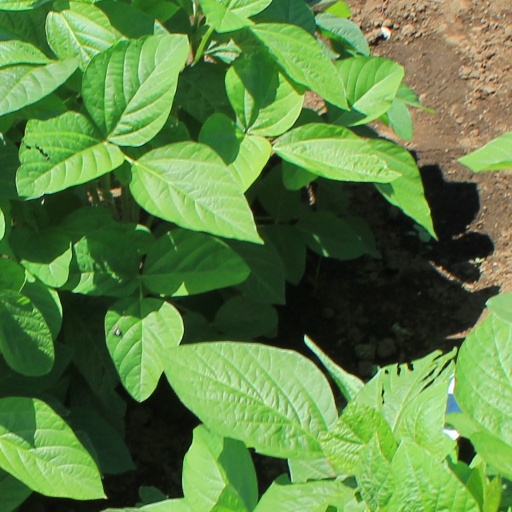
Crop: soybean